Bipod

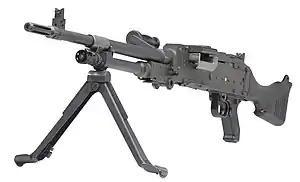
Most general-purpose machine guns, such as this FN MAG, have a bipod to increase accuracy for the full-automatic fire mode light machine gun fire support role.

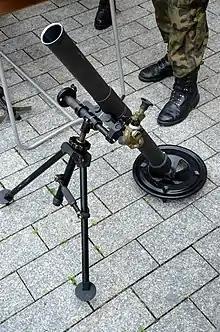
Polish LM-60D 60mm mortar with an adjustable bipod, with a baseplate as the third point of support.

A bipod is a V-shaped portable attachment that helps support and steady a device, usually a weapon such as a long gun or a mortar. The term comes from the Latin prefix and Greek root , meaning "two" and "foot" respectively.